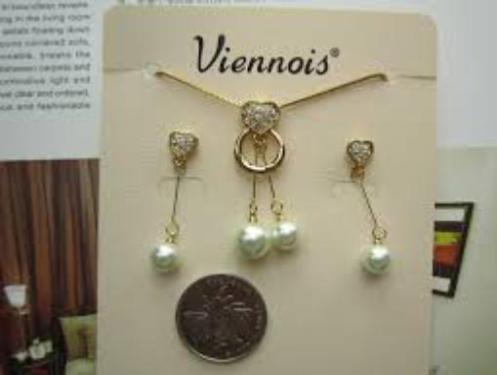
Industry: Clothes